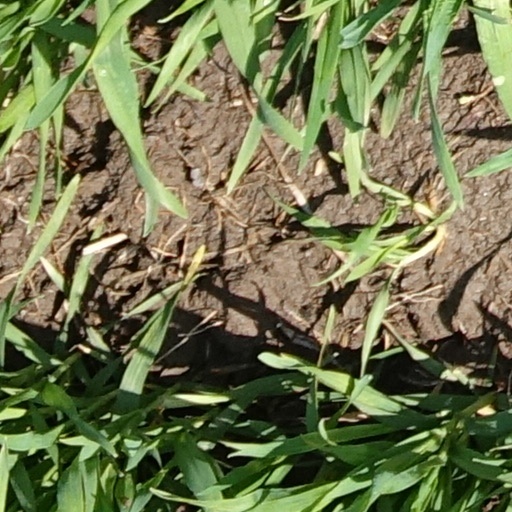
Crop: wheat